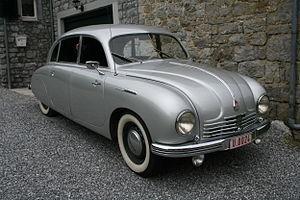
Automobile Tatra T600 Tatraplan.
La Tatra 600 est une grande berline fabriquée entre 1947 et 1952 par le constructeur automobile tchécoslovaque Tatra. Connue sous le nom de Tatraplan, cette impressionnante limousine est l’une des voitures les plus singulières de son époque.